Zhanjiang

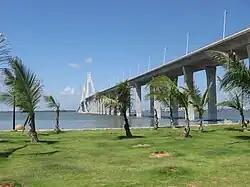
Zhanjiang Bay Bridge in 2008

Zhanjiang is to the southwest of the city of Guangzhou on an inlet of the South China Sea. It is on the eastern coast of the Leizhou Peninsula.